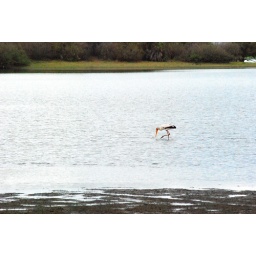
bird in the water